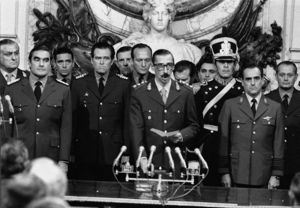
1976 est une année bissextile commençant un jeudi.